Gil Dodds

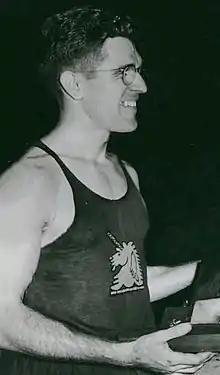
Dodds in 1944

On March 11, 1944, Dodds broke the world indoor record for the mile run at the annual Knights of Columbus track meet in Madison Square Garden, New York City. His time of 4:07.2 broke the old record by 0.1 second, which was jointly held by Glenn Cunningham, Charles Fenske and Leslie MacMitchell. One week later, Dodds lowered his own world indoor mile record to 4:06.4 at Chicago Stadium on March 18, 1944.